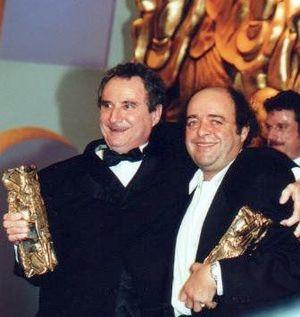
Daniel Prévost et Jacques Villeret à la cérémonie des César.
Le Dîner de cons est un film français réalisé par Francis Veber, sorti en 1998. Veber adapte sa propre pièce de théâtre du même nom dans laquelle Jacques Villeret jouait le même rôle.
Le cinéma comique français englobe l'ensemble des films comiques produits en France. Destiné à provoquer le rire, en jouant sur les gags et les situations. Le comique est le genre français le plus populaire au cinéma.